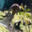
Label: kangaroo